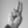
ASL letter: U